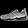
Label: Sneaker